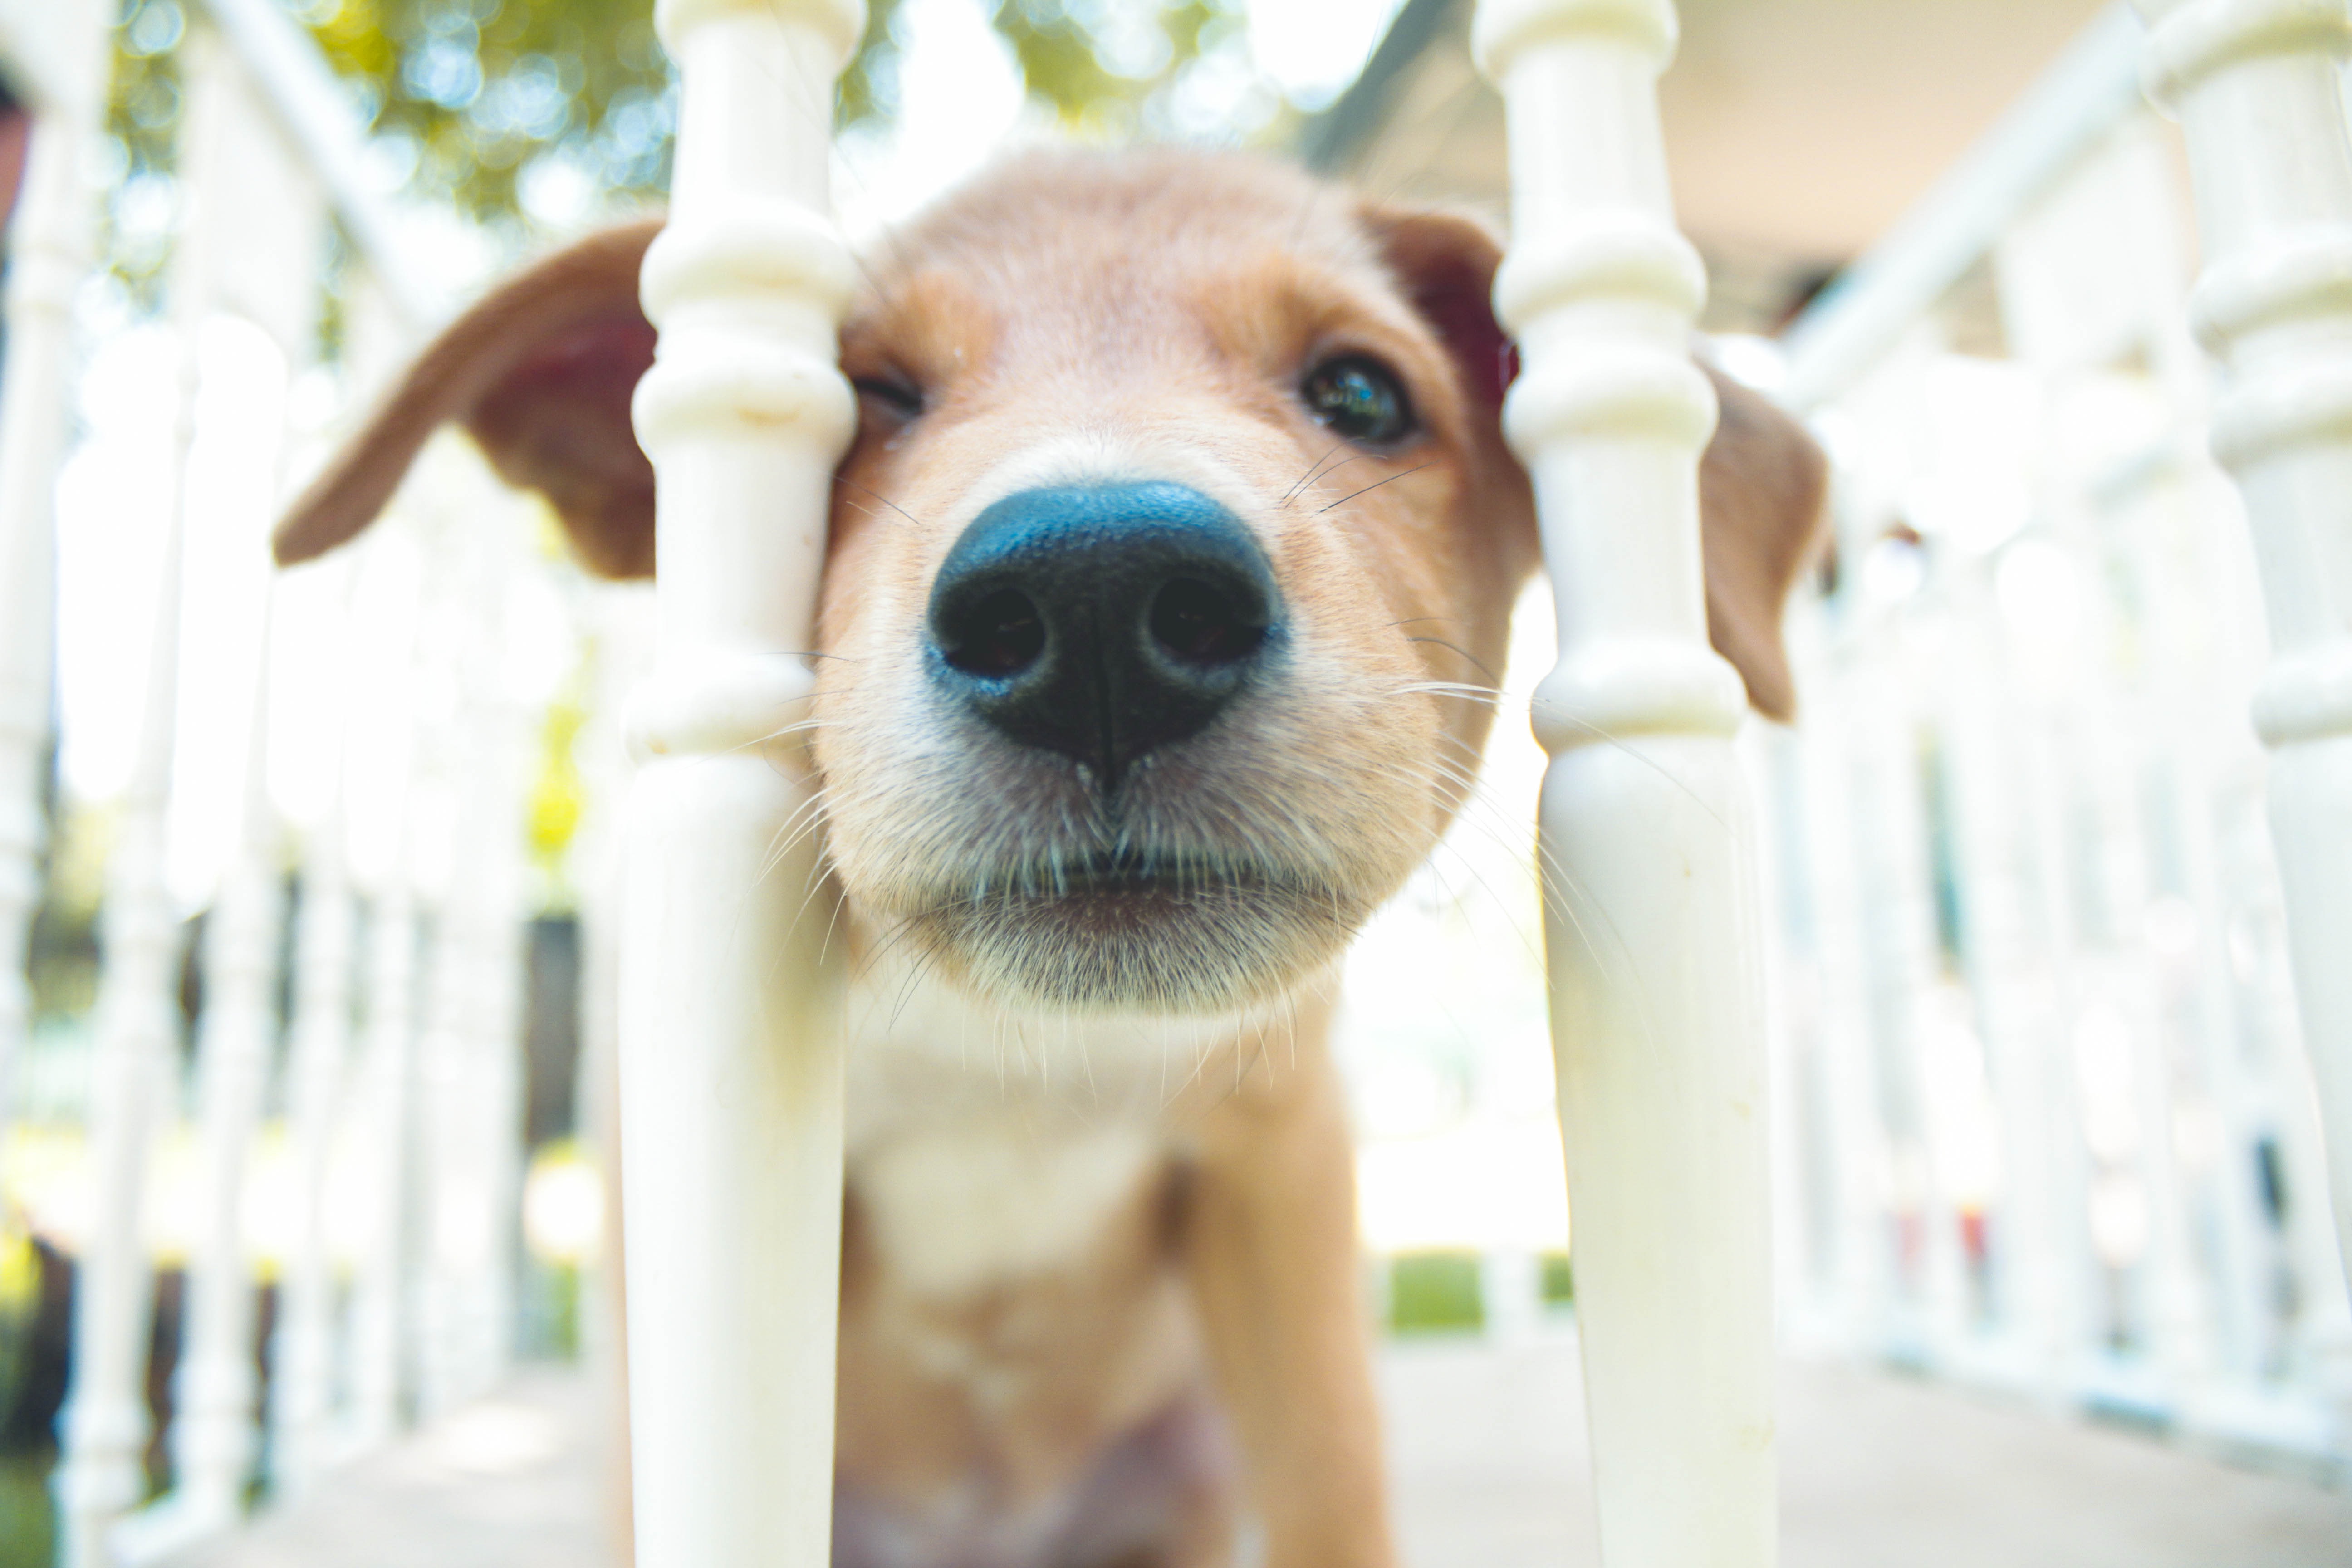
puppy, dog, mammal, nose, skin, dog like mammal